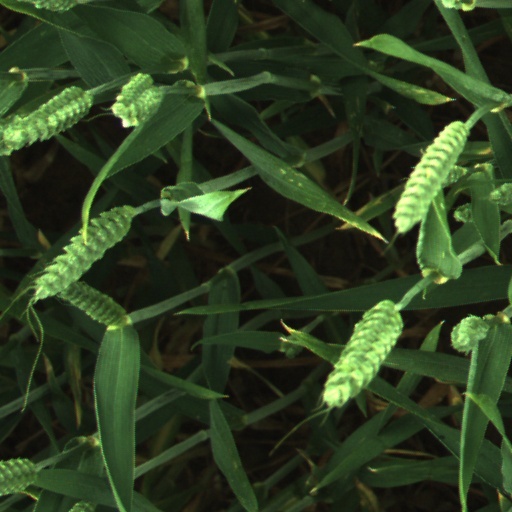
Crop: wheat